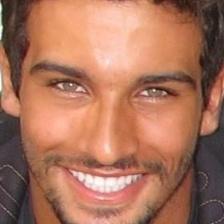
Label: faces